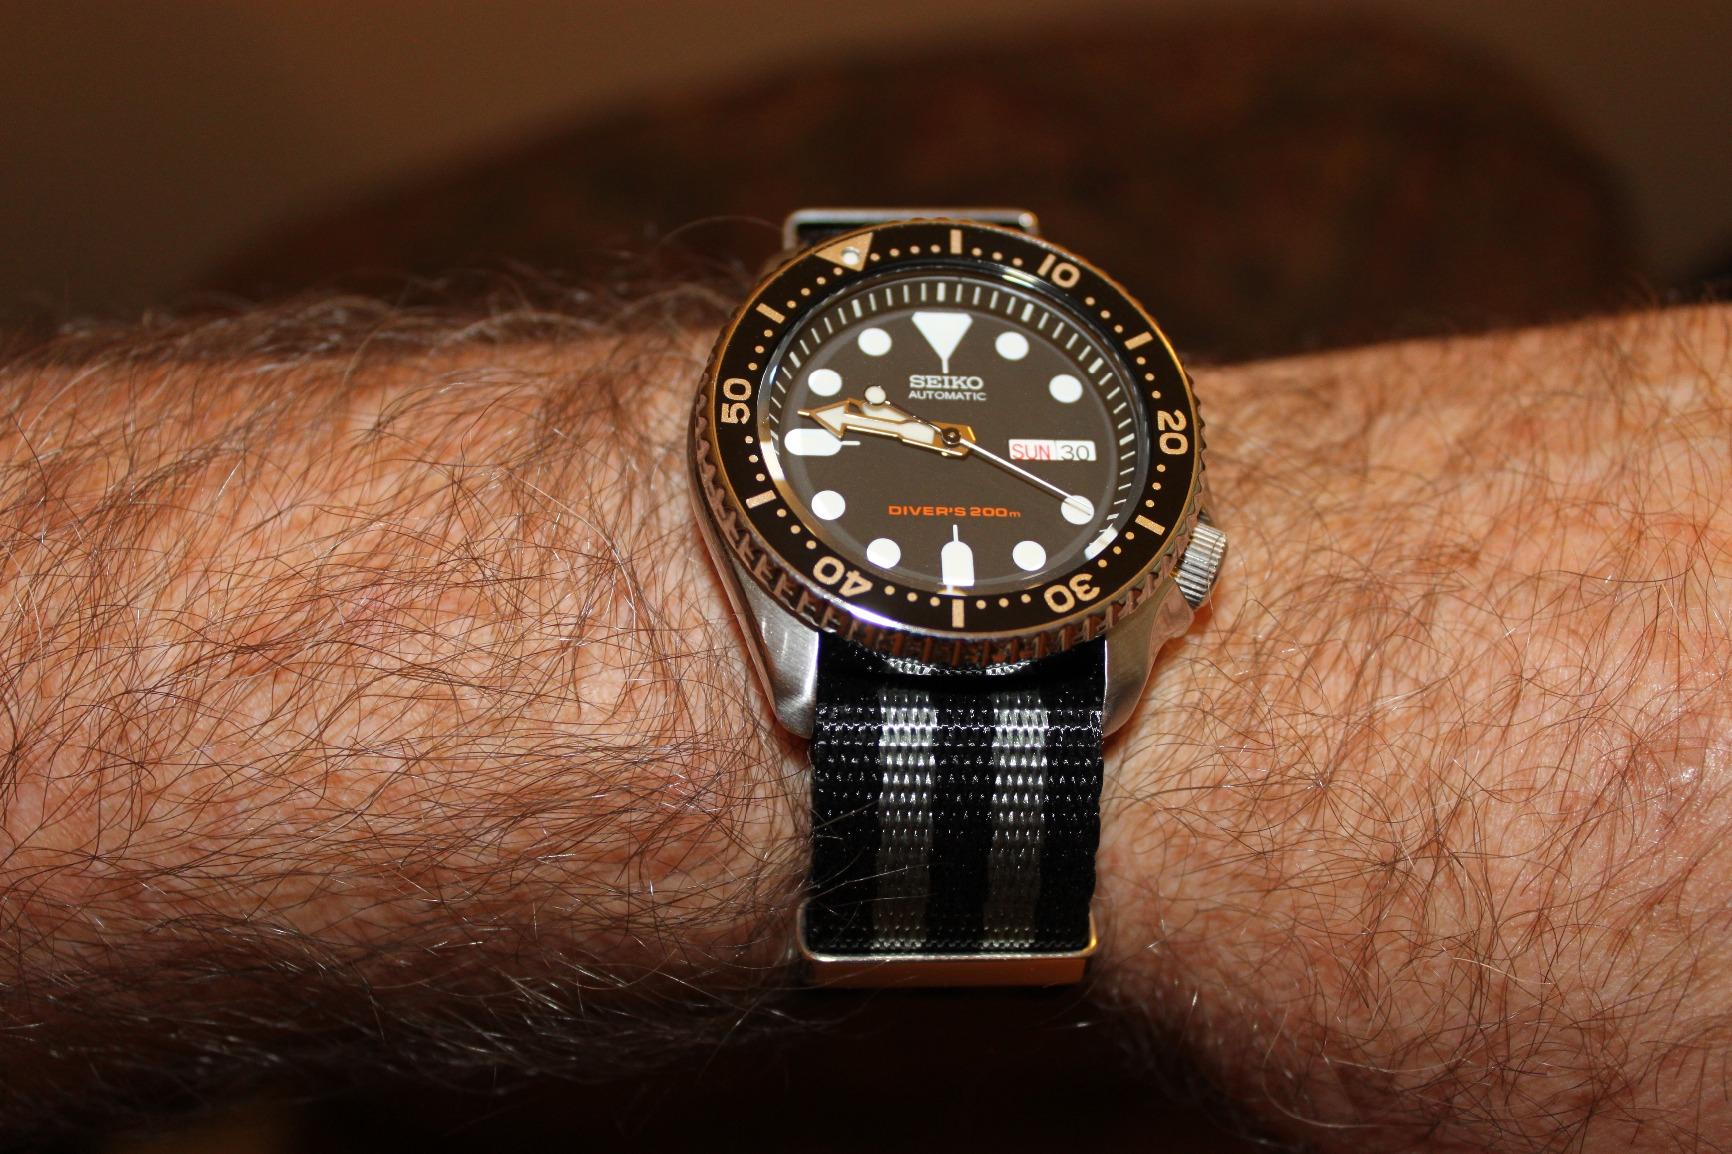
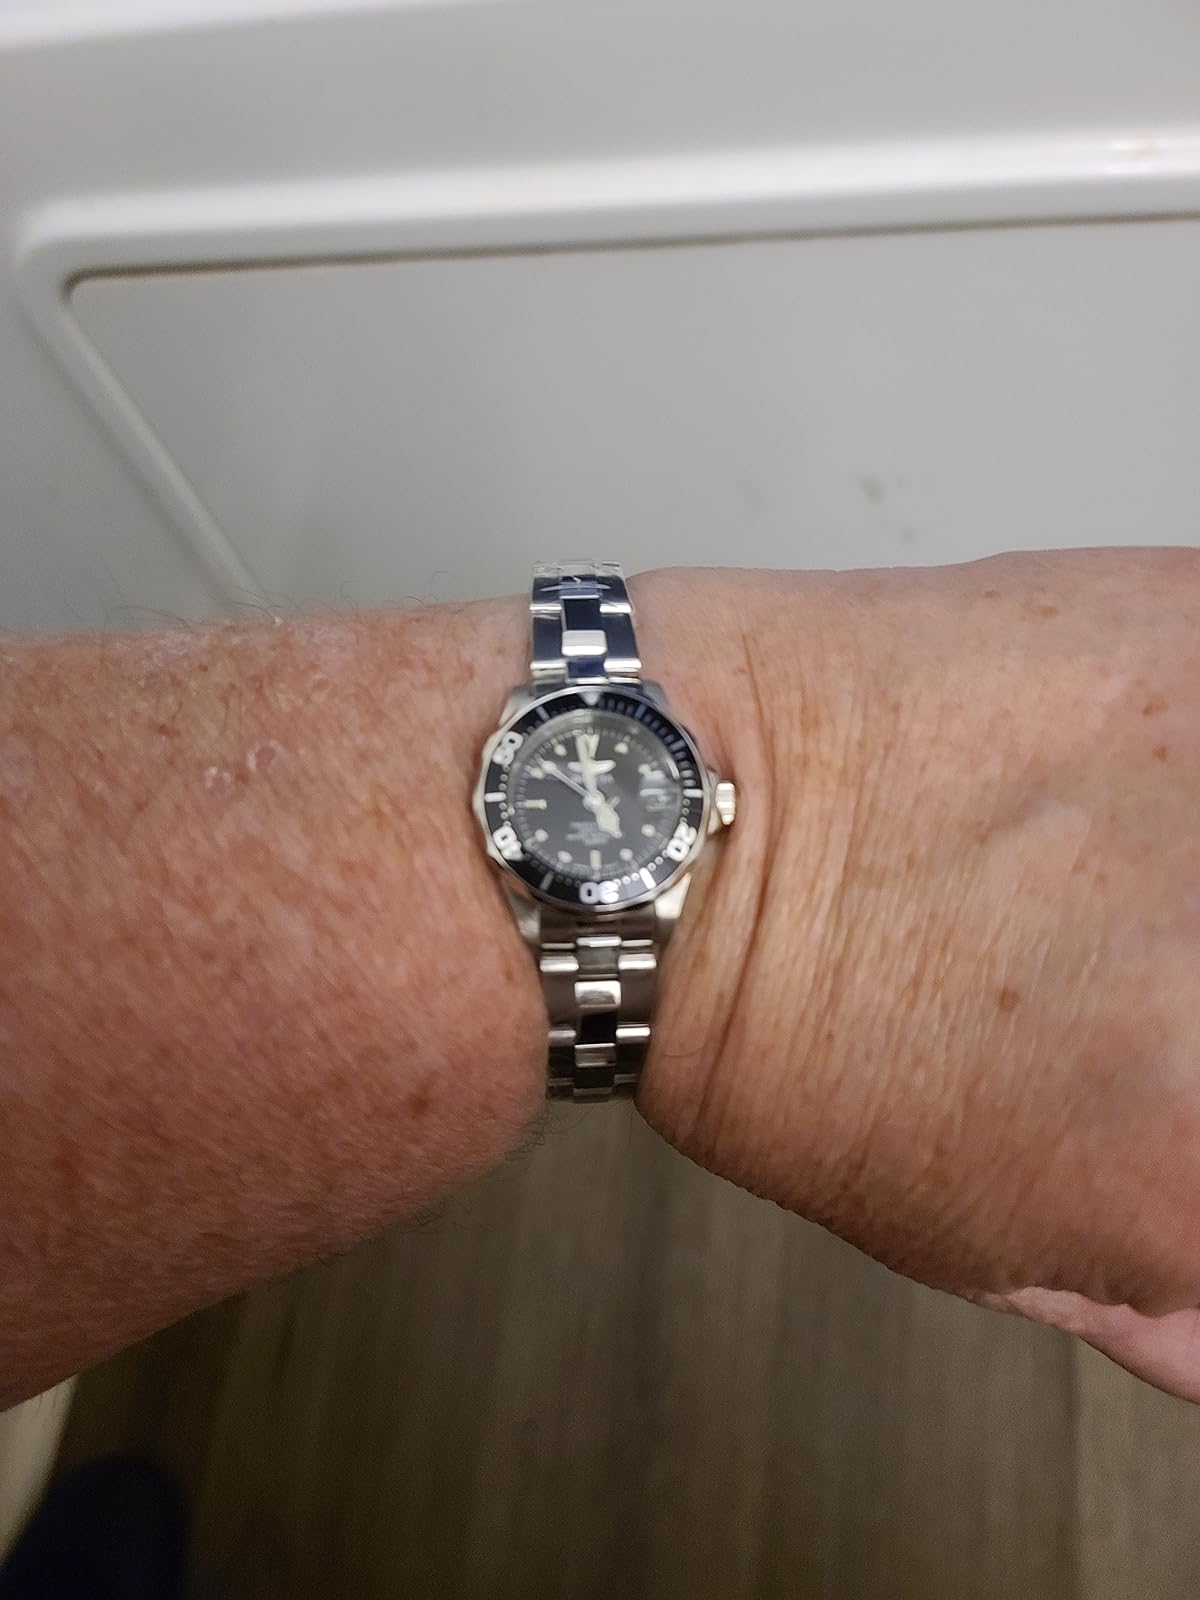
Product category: accessories_watch
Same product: no